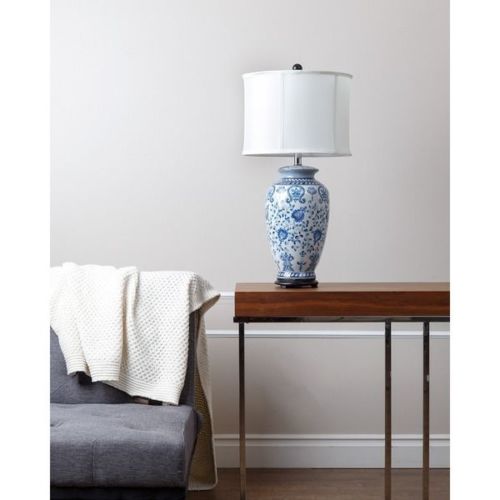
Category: lamp